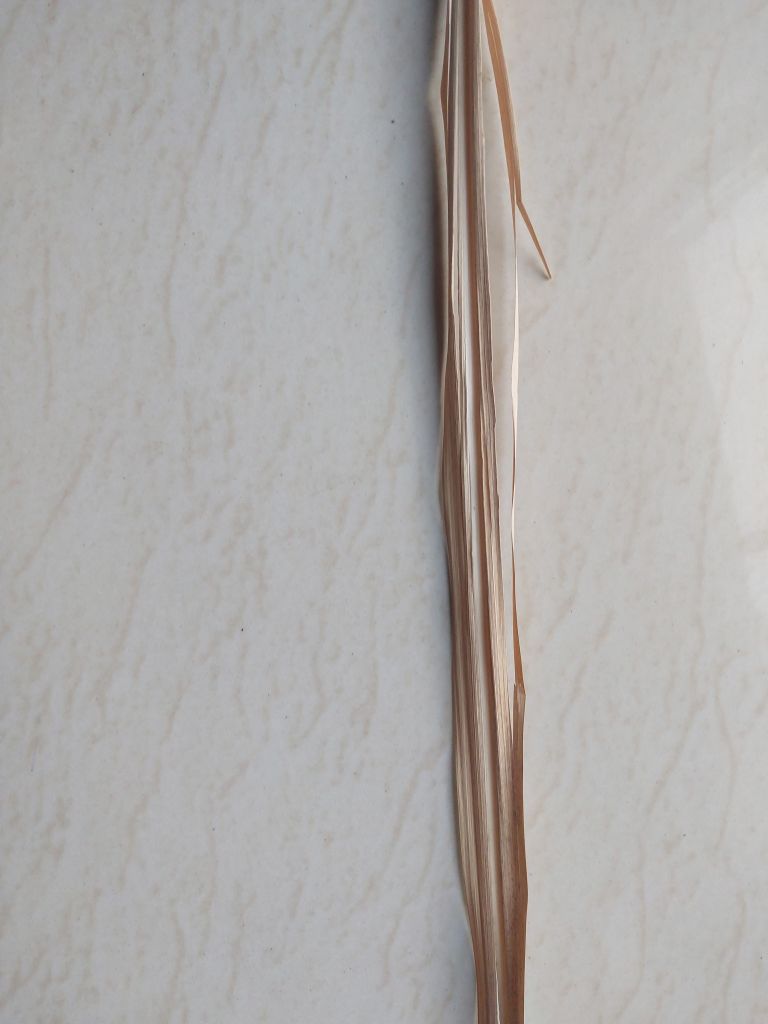
Label: Dried